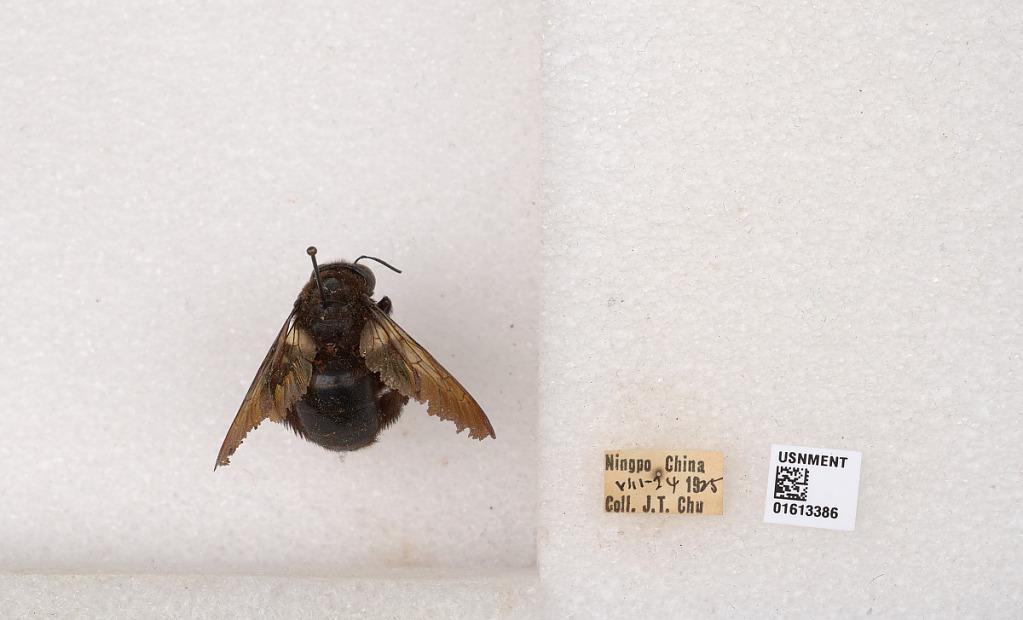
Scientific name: Xylocopa (Biluna) tranquebarorum tranquebarorum (Swederus)
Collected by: J. Chu
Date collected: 1925-8-24
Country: China
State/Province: Zhejiang
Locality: Ningpo